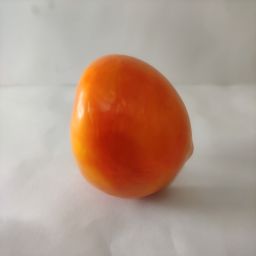
Crop: Tomato
Quality: Ripe